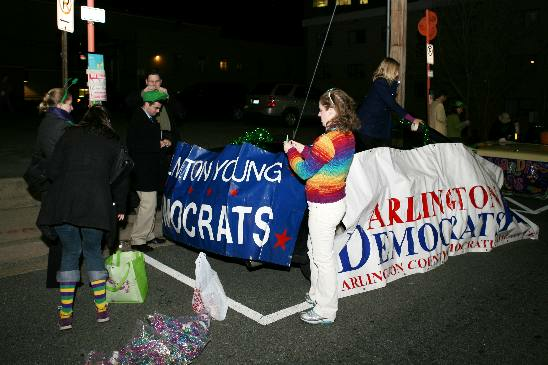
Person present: Yes